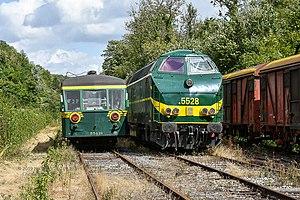
2019-Autorail 554.18 du PFT-TSP
La série 46 est une série d'autorails de la SNCB. Conçu par Brossel, il est dérivé du type 553 auquel il apporte quelques améliorations : des vitrages plus grands, visant à offrir une vue panoramique aux passagers, et la présence d'un cabinet de toilettes. Au niveau de la chaîne de traction, une transmission diesel-hydraulique remplace la boite mécanique à 4 rapports des séries précédentes.